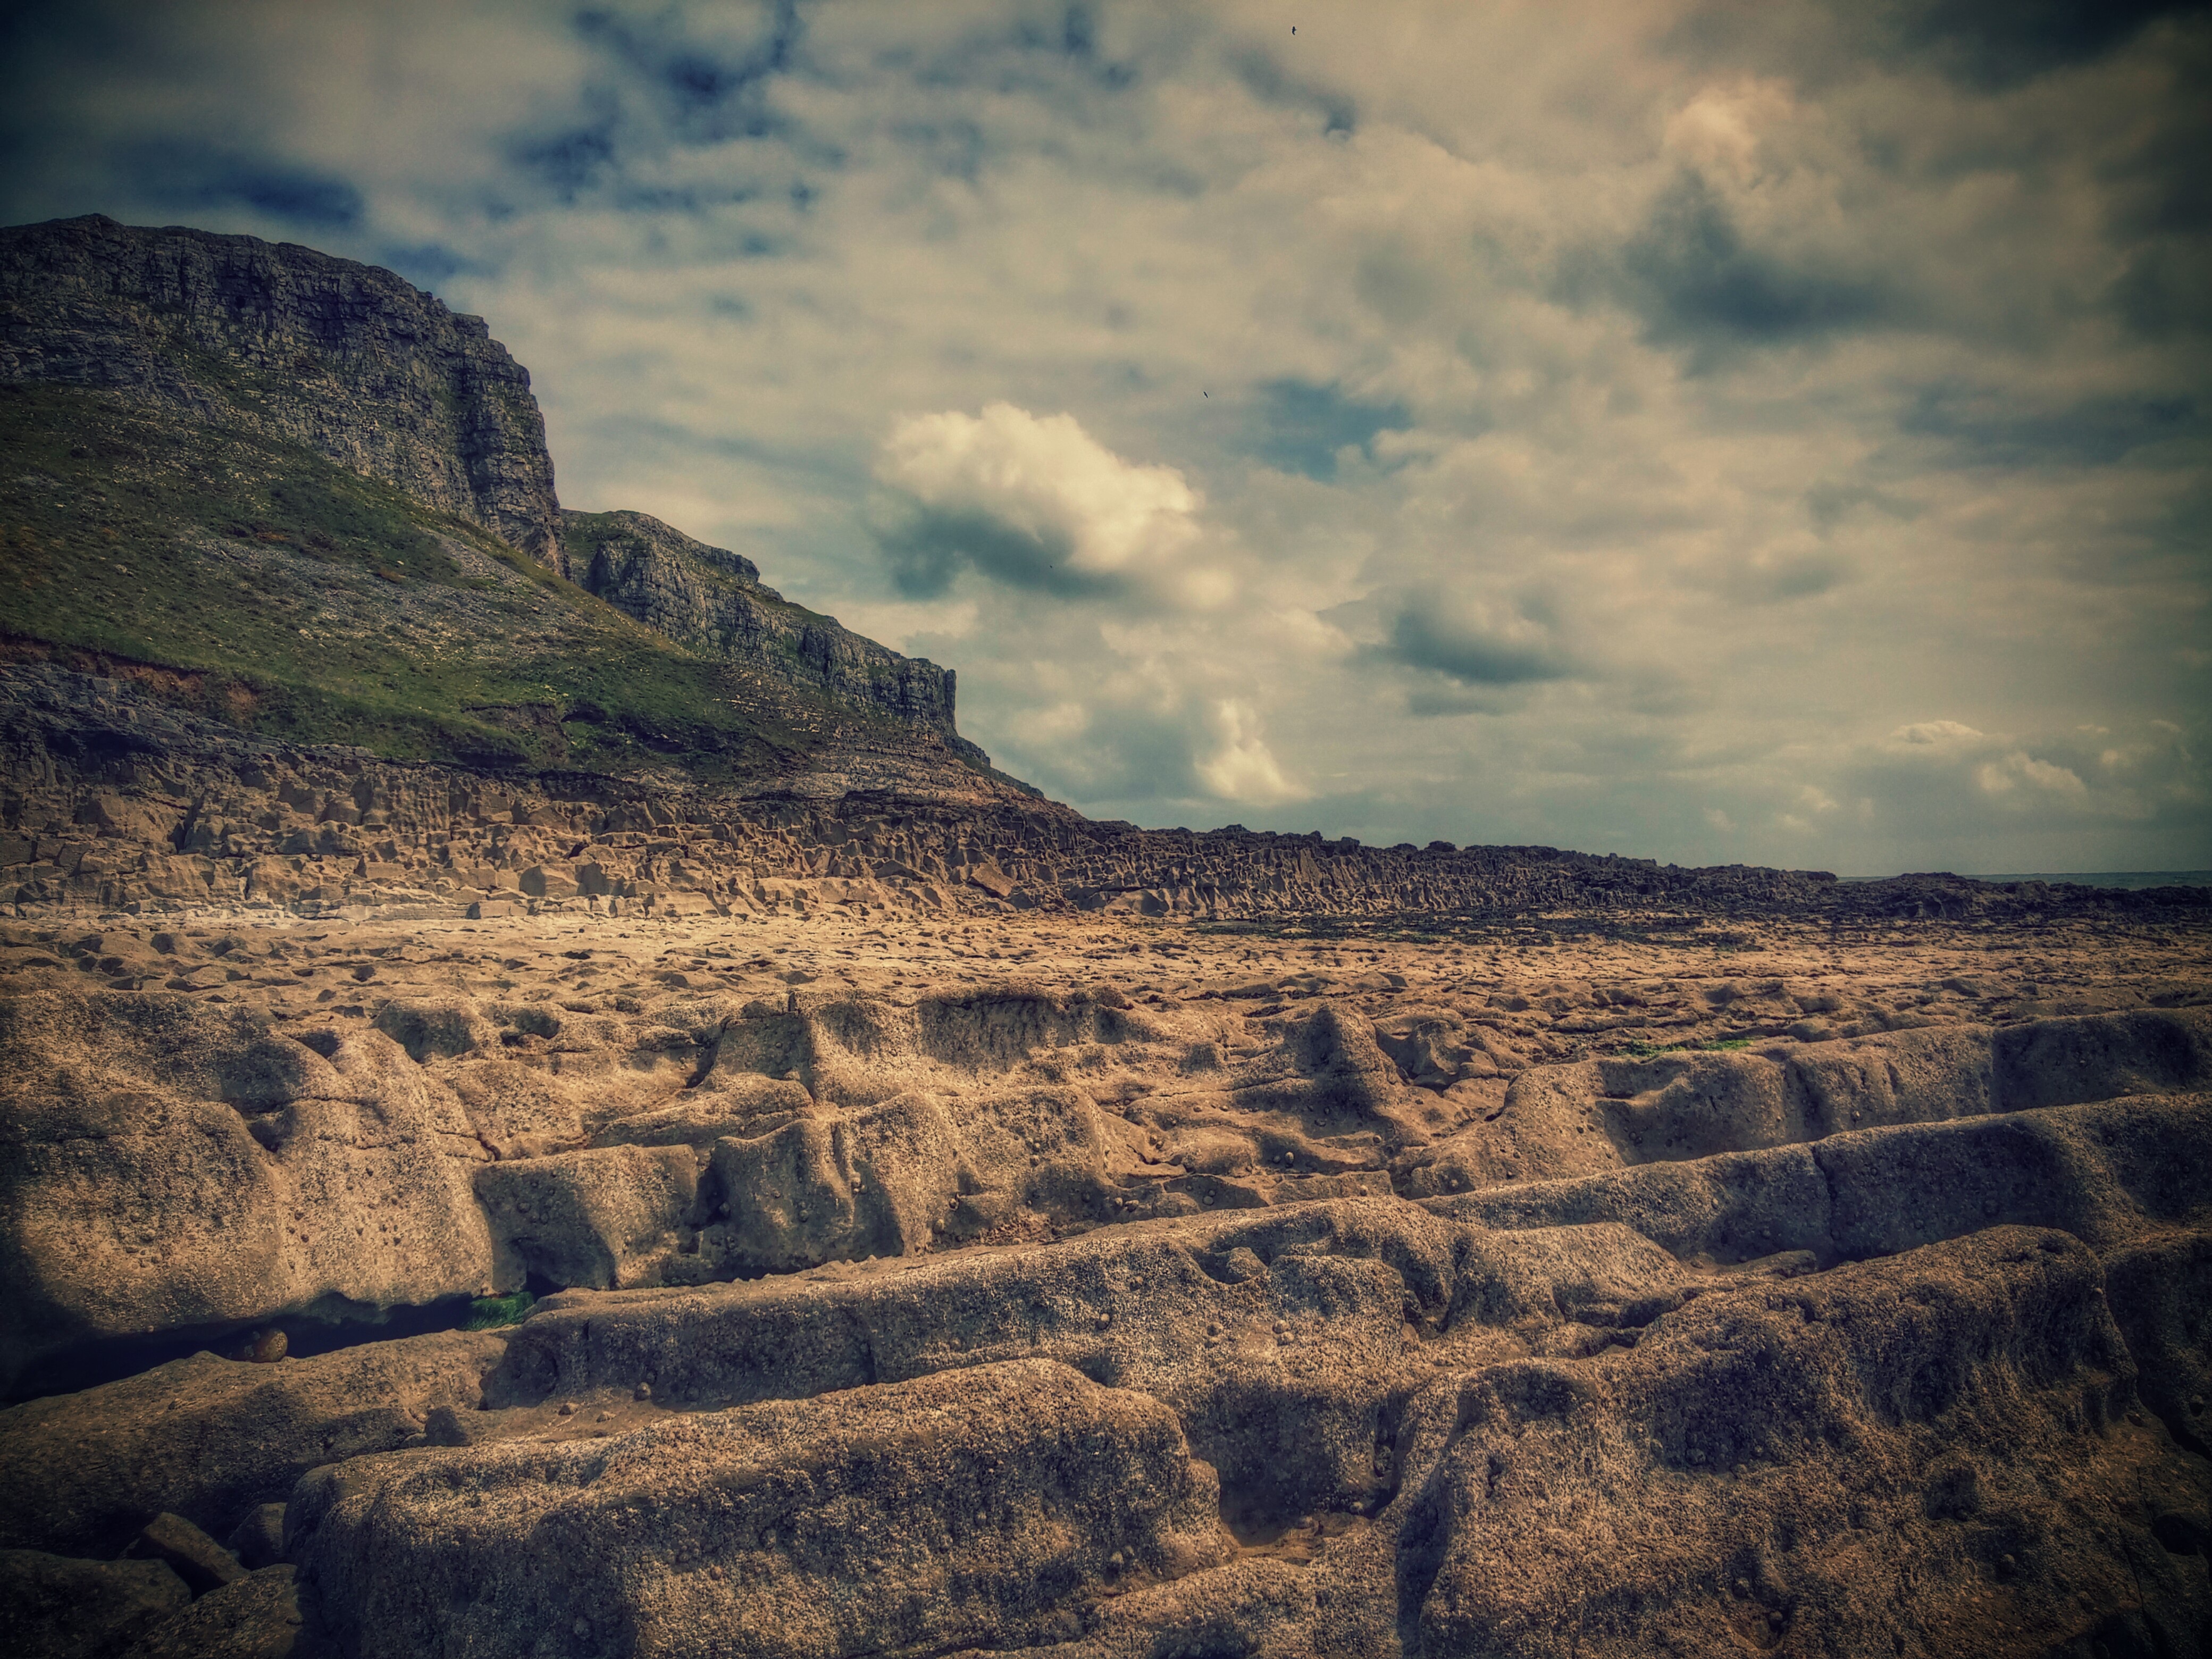
landscape, sea, nature, outdoor, sand, rock, horizon, mountain, cloud, sky, field, hill, valley, cliff, high, scenery, terrain, plain, clouds, geology, badlands, plateau, scene, dramatic, landform, natural environment, geographical feature